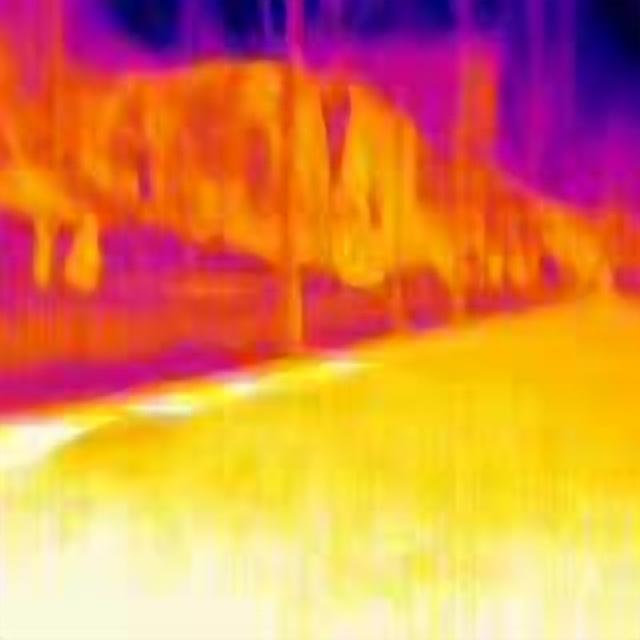
Detected objects:
label: person
label: person